South Ward School (Bellefonte, Pennsylvania)

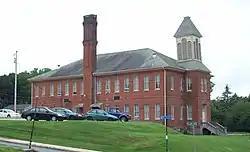
South Ward School, August 2010

The South Ward School is an historic, American school building that is located in Bellefonte, Centre County, Pennsylvania.